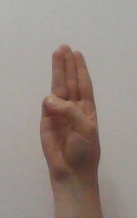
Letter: thaa